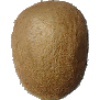
Label: Kiwi 1